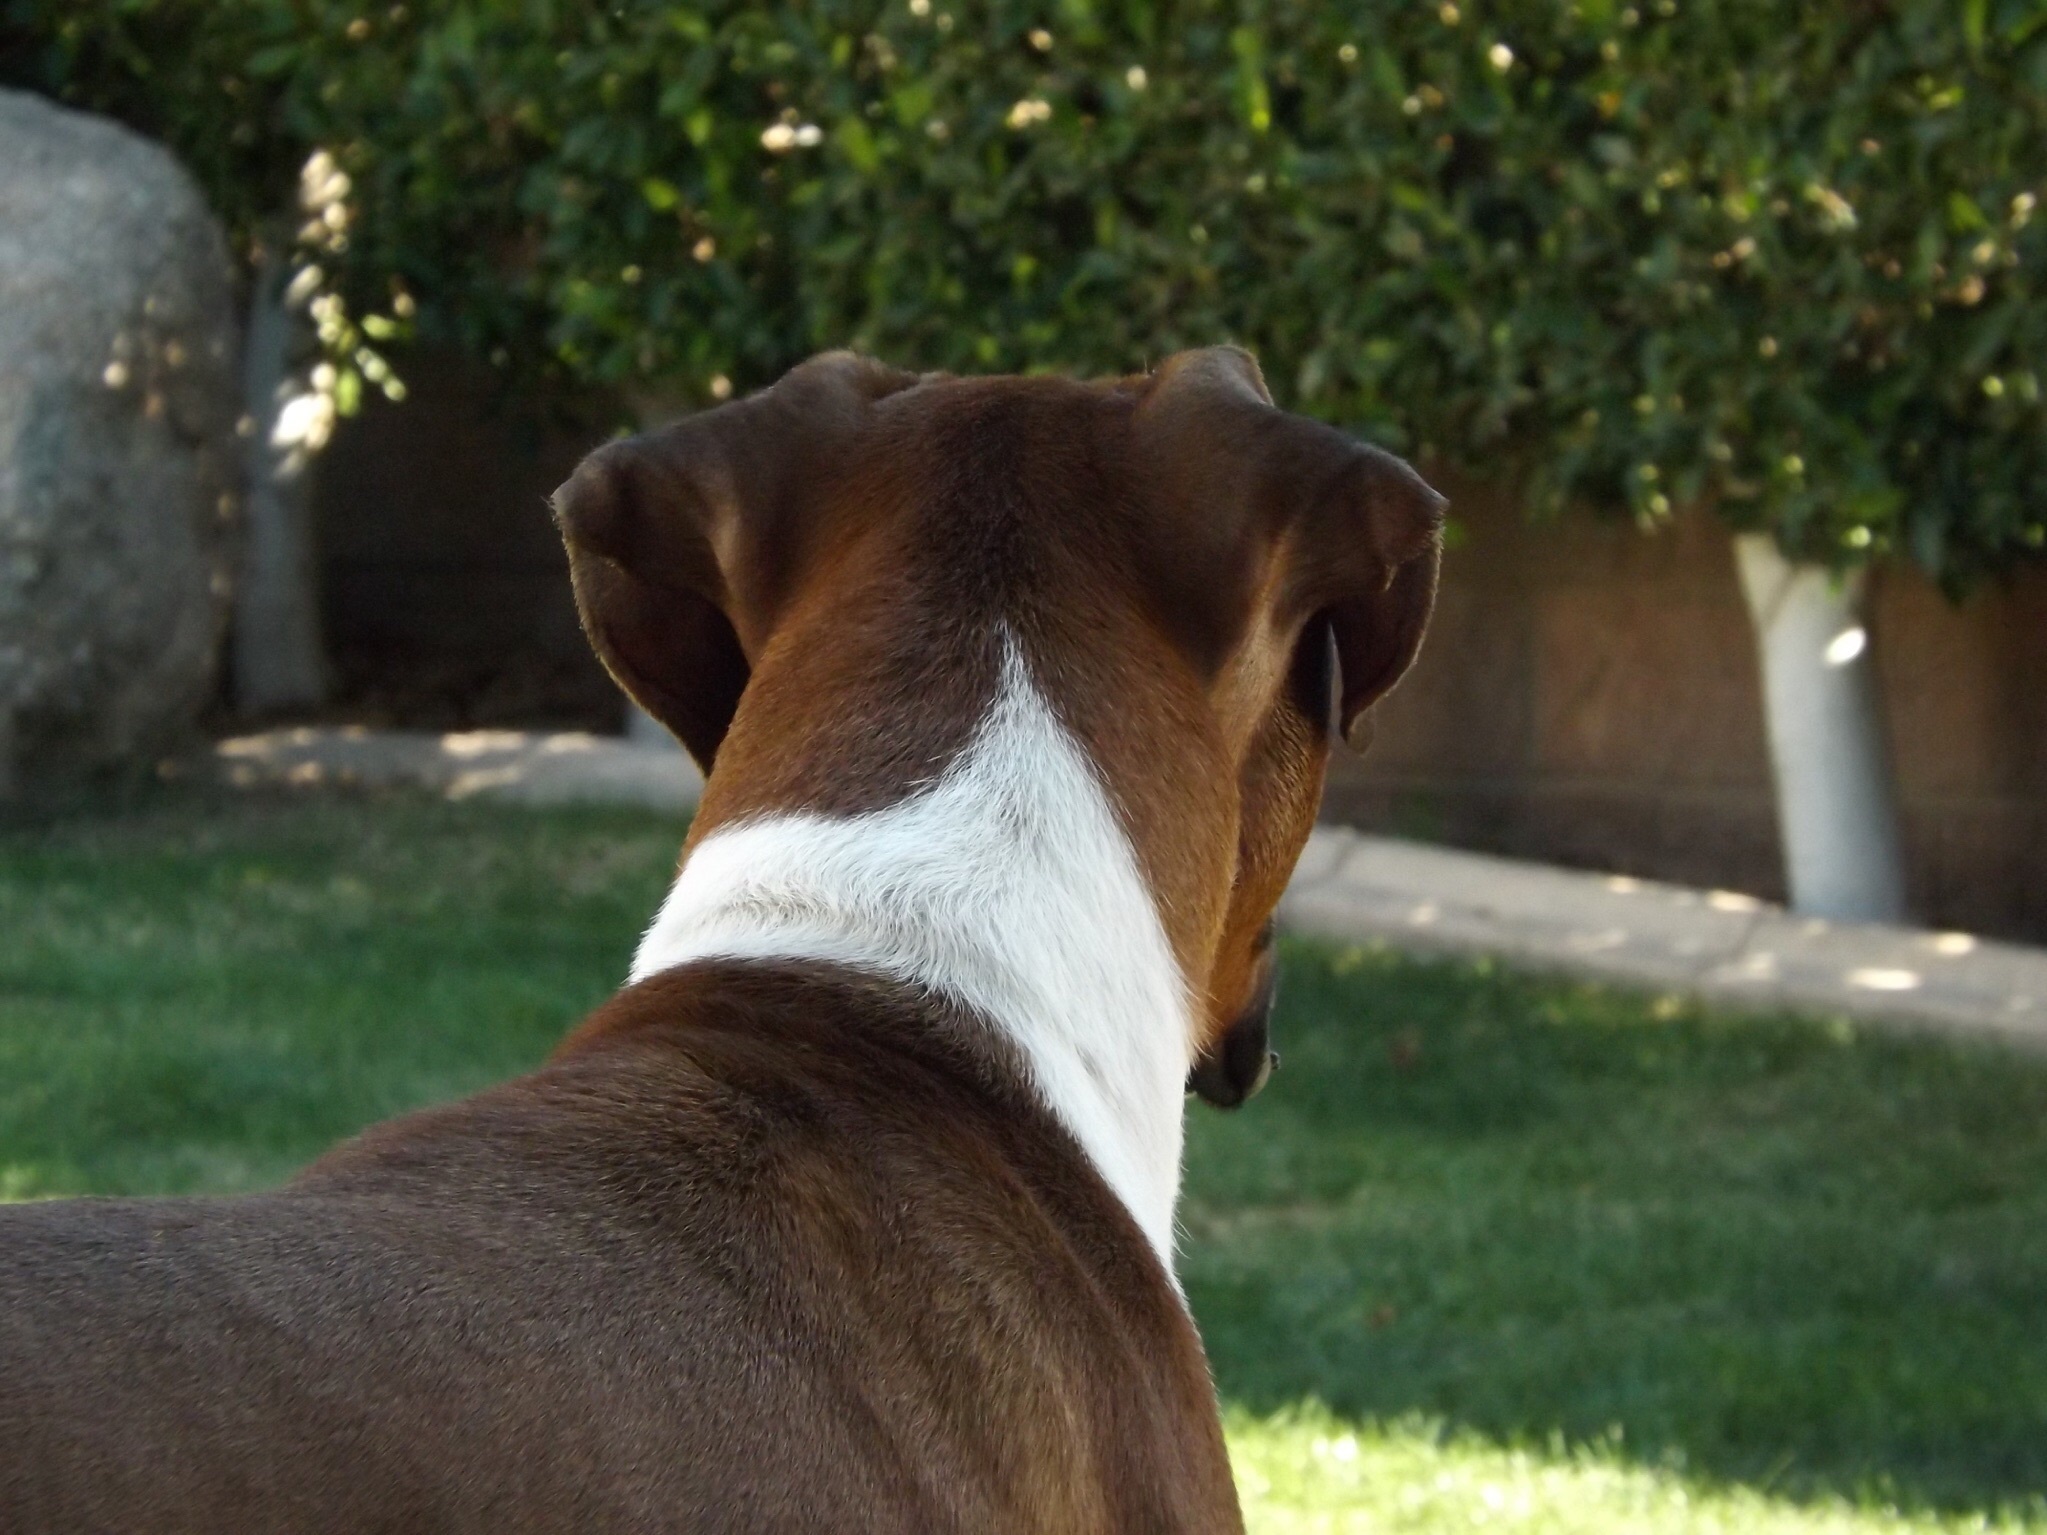
puppy, dog, animal, pet, brown, mammal, friendship, friend, boxer, paw, vertebrate, domestic, dog breed, terrier, breed, doggy, purebred, dog like mammal, carnivoran